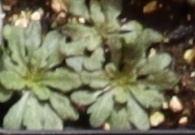
Label: Horseweed